Describe the emotion expressed in this image:  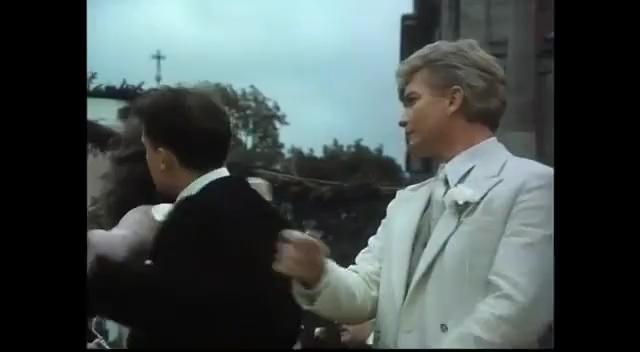
This person displays Pain, valence and arousal with moderate intensity.